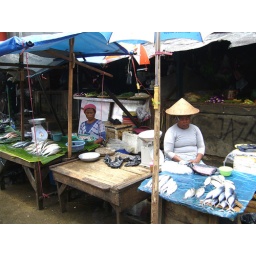
Stall in the fish market